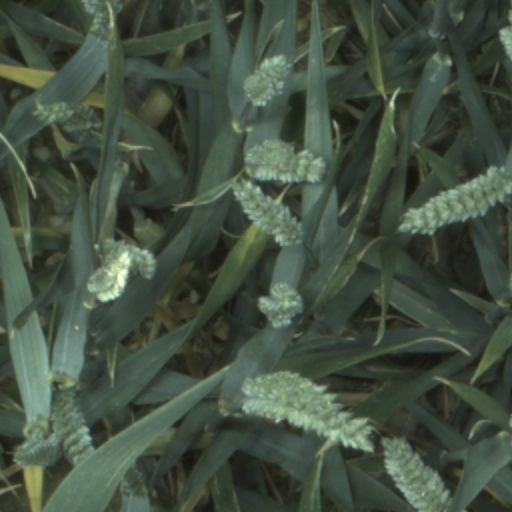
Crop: wheat